Social entrepreneurship in Russia

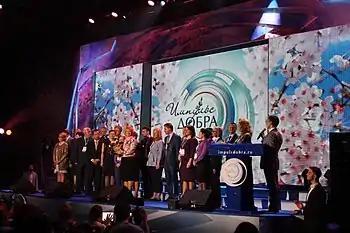
Impulse of Kindness Award for social entrepreneurship, 2015

A number of institutions of the systematic support of social entrepreneurship in Russia are also rooted in major business. On an ongoing basis, such support is provided by the private Our Future Foundation, which, according to a number of experts, takes the leading role in this area. The fund was founded by the president of the oil company "Lukoil" Vagit Alekperov. The main types of support provided by the fund are financial (loans, grants and equity participation) and consulting (direct consultations, training, assistance in exchanging experience, building relationships with other organizations, forming communities of social entrepreneurs and enterprises). The Fund issues interest-free loans to both start-up entrepreneurs and active businesses. As of 2021, the fund, according to its own data, supported 312 social entrepreneurship projects located in 59 regions of Russia, 787.97 million rubles were allocated for their implementation. Among the main infrastructure projects of the fund: the All-Russian competition "Social Entrepreneur", the Laboratory of Social Entrepreneurship, the program "More than a Purchase!", opening access to retail chains for social entrepreneurs, the "Impulse of Kindness" award for contribution to the development and promotion of social entrepreneurship in Russia. The Foundation also performs a popularizing and educational function - it publishes literature on social business, supports thematic portals: "New Business: Social Entrepreneurship" and "Bank of Social Ideas", conducts research, organizes scientific and public discussions. With the support of the Our Future Foundation, from 2015 to 2019, the reference catalog "Social Entrepreneurship of Russia" was published — a project of the Gladway Foundation for the Development of Media Projects and Social Programs distributed free of charge in pdf format. In 2021, the quarterly bilingual (Russian-English) magazine "Positive Changes" became the successor of this project.